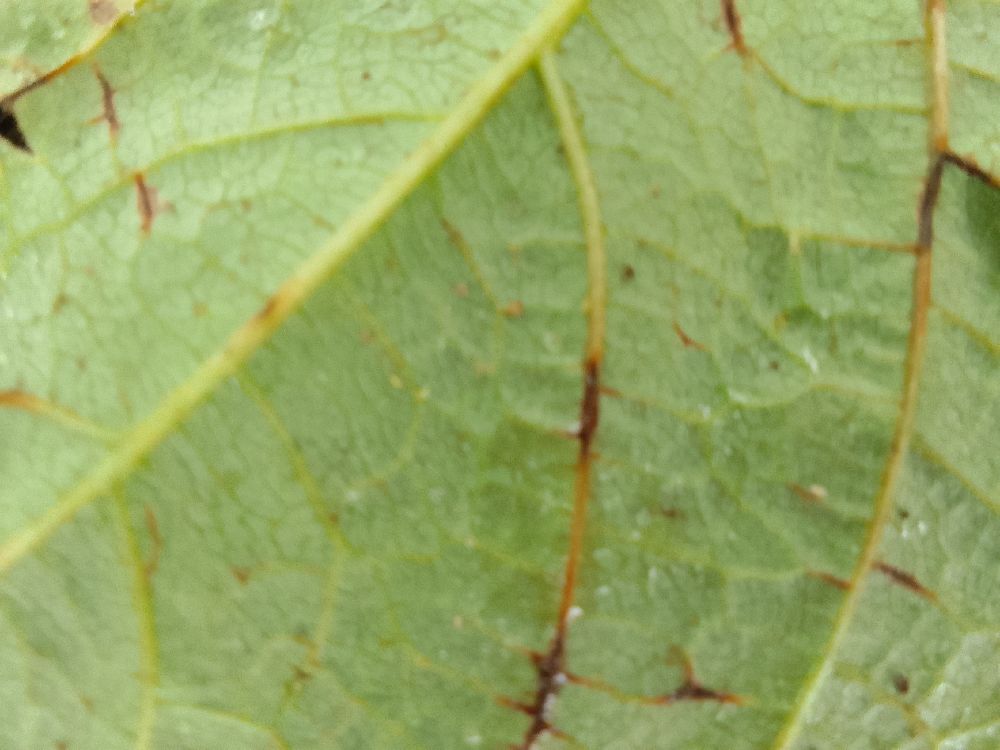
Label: anthracnose